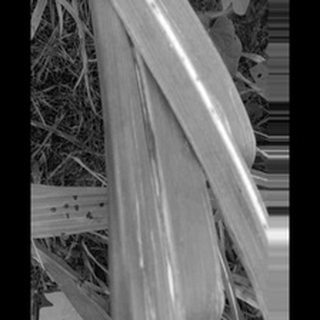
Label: sugarcane_red_rot